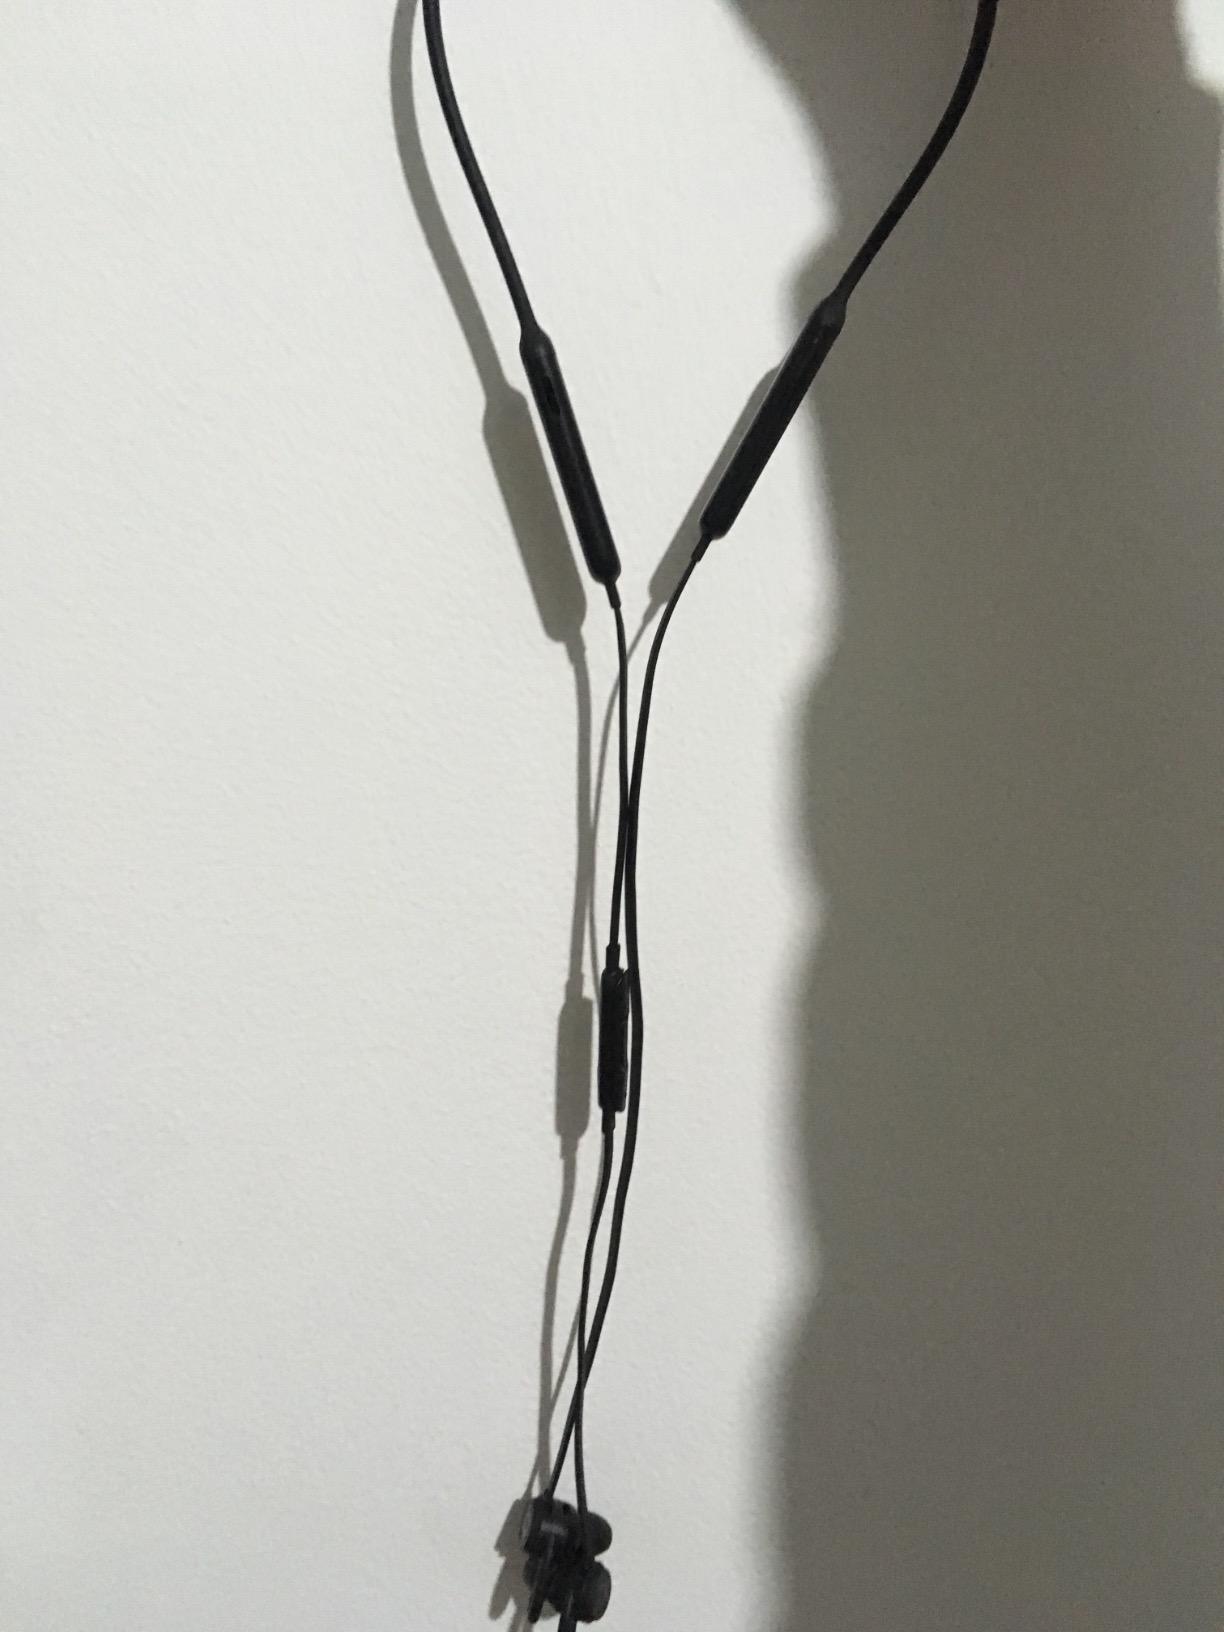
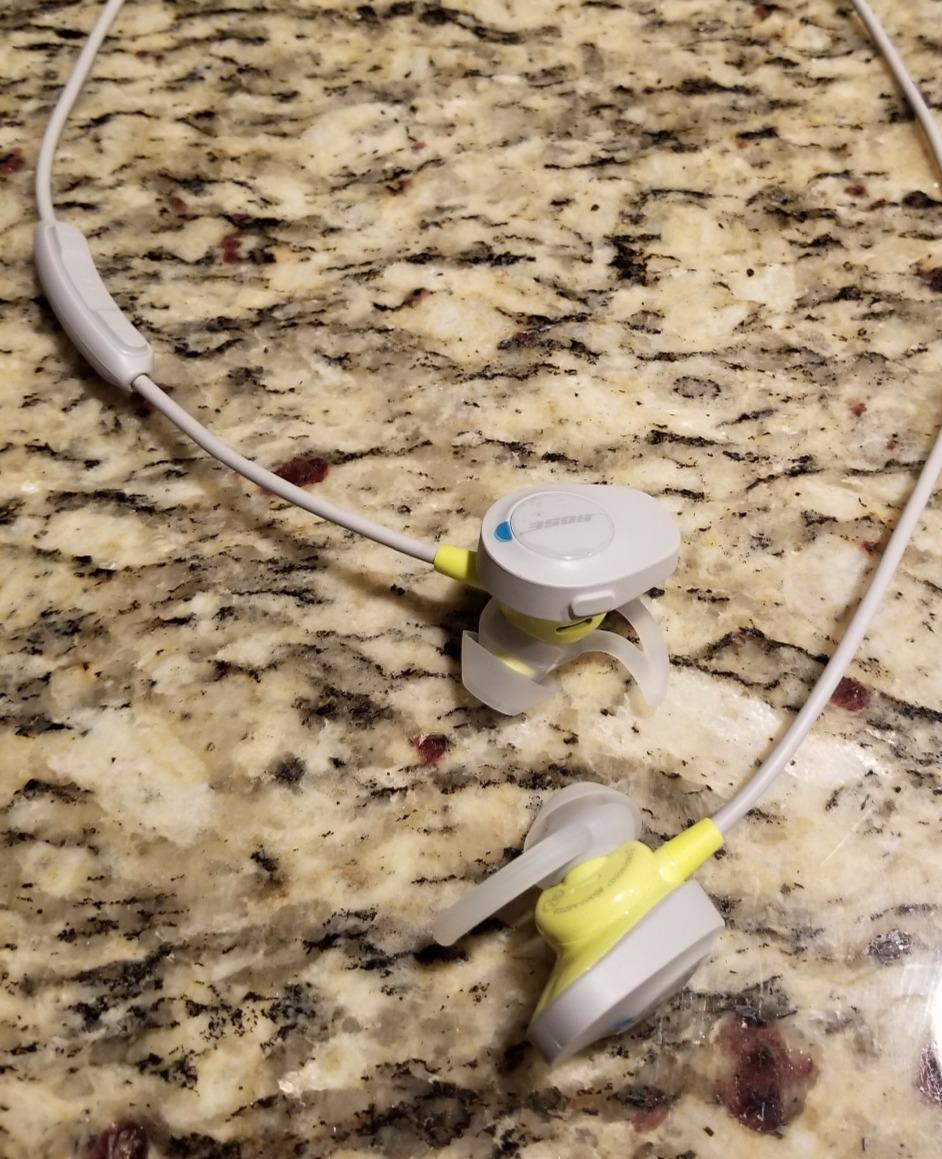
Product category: headphones
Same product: no